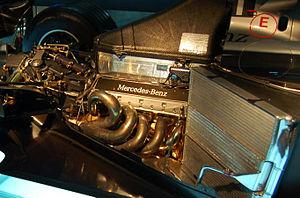
Mercedes Grand Prix est une écurie de Formule 1, appartenant au constructeur automobile allemand Mercedes-Benz qui a débuté en Formule 1 en tant que constructeur en 1954 sous le nom Daimler-Benz AG avant de se retirer du championnat du monde fin 1955, à la suite d'un accident grave aux 24 Heures du Mans. Mercedes a remporté huit titres de champion du monde des pilotes en 1954 et 1955 avec Juan Manuel Fangio, en 2014, 2015, 2017, 2018 et 2019 avec Lewis Hamilton et en 2016 avec Nico Rosberg. Le surnom Flèches d'Argent des monoplaces de la marque fut tout d'abord conjointement porté avec les bolides d'Auto-Union dans les années 1930 avant de devenir exclusivement celui de Mercedes en compétition.